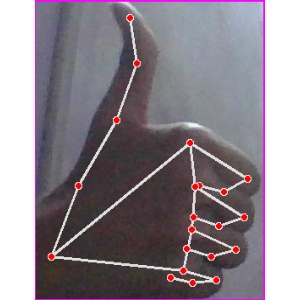
अक्षर: थ